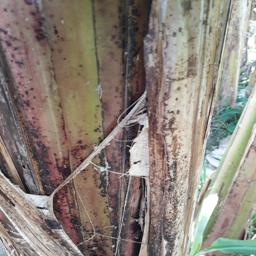
Label: PSEUDOSTEM WEEVIL